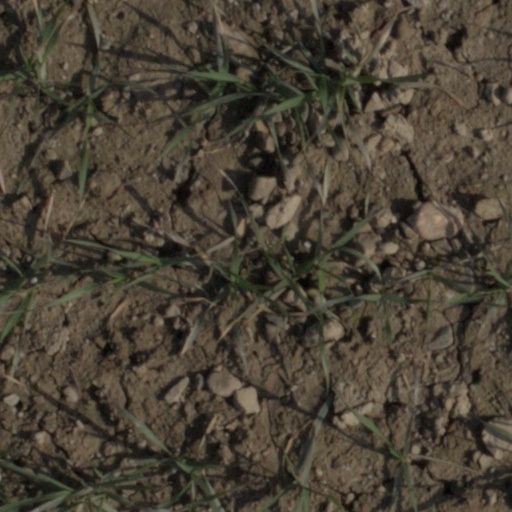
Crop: wheat